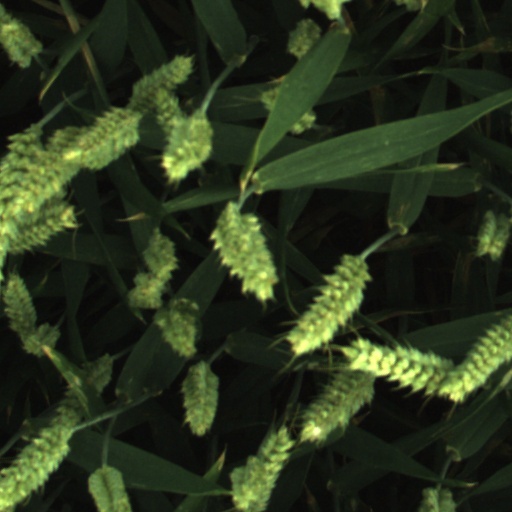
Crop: wheat